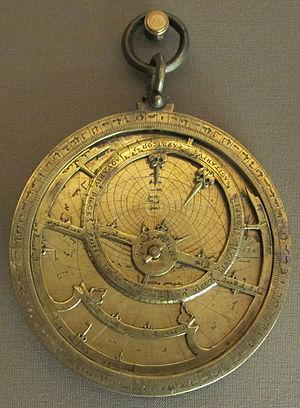
Le système de coordonnées horaires est un système de coordonnées célestes intermédiaire entre le système de coordonnées horizontales et le système de coordonnées équatoriales.